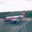
Label: airplane